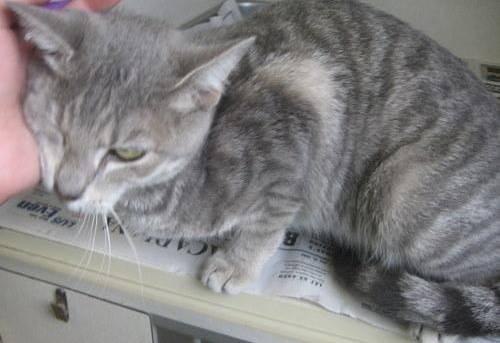
cat